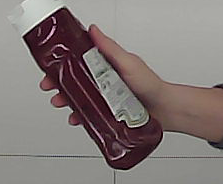
Product: heinz_ketchup